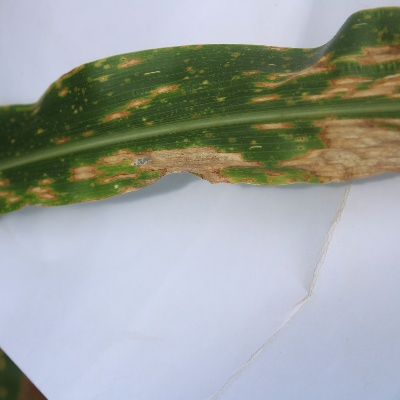
Crop: Maize
Condition: leaf blight